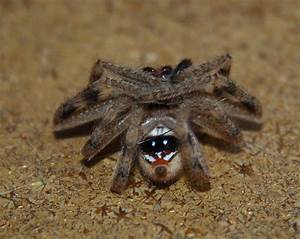
Label: spider